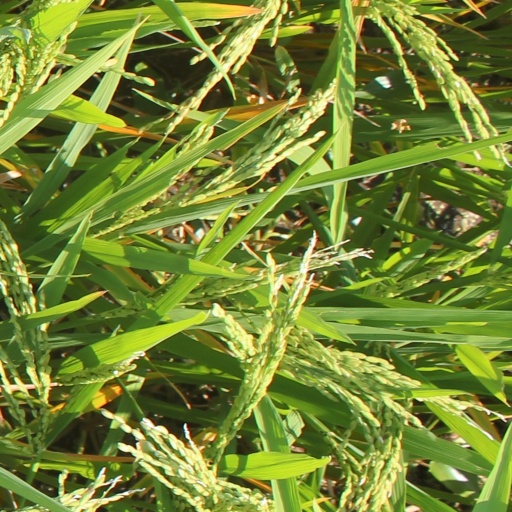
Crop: rice